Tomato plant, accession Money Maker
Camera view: bottom (45 deg); turntable rotation: 60 degrees
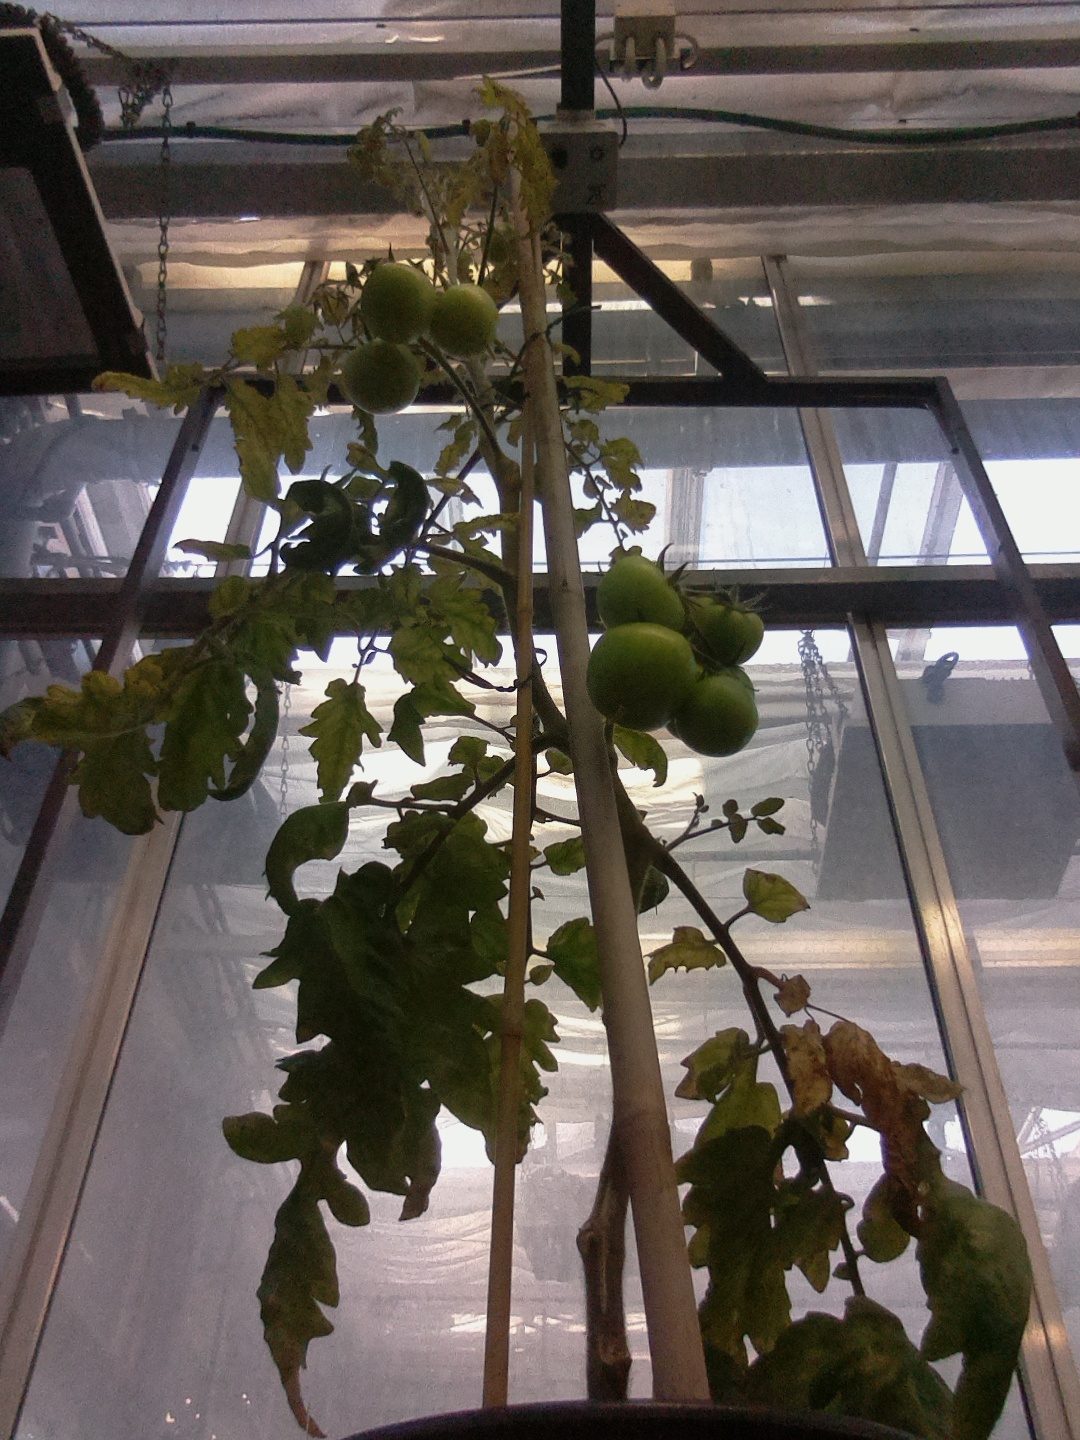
BBCH growth stage 79: 90% -100% of final fruit size